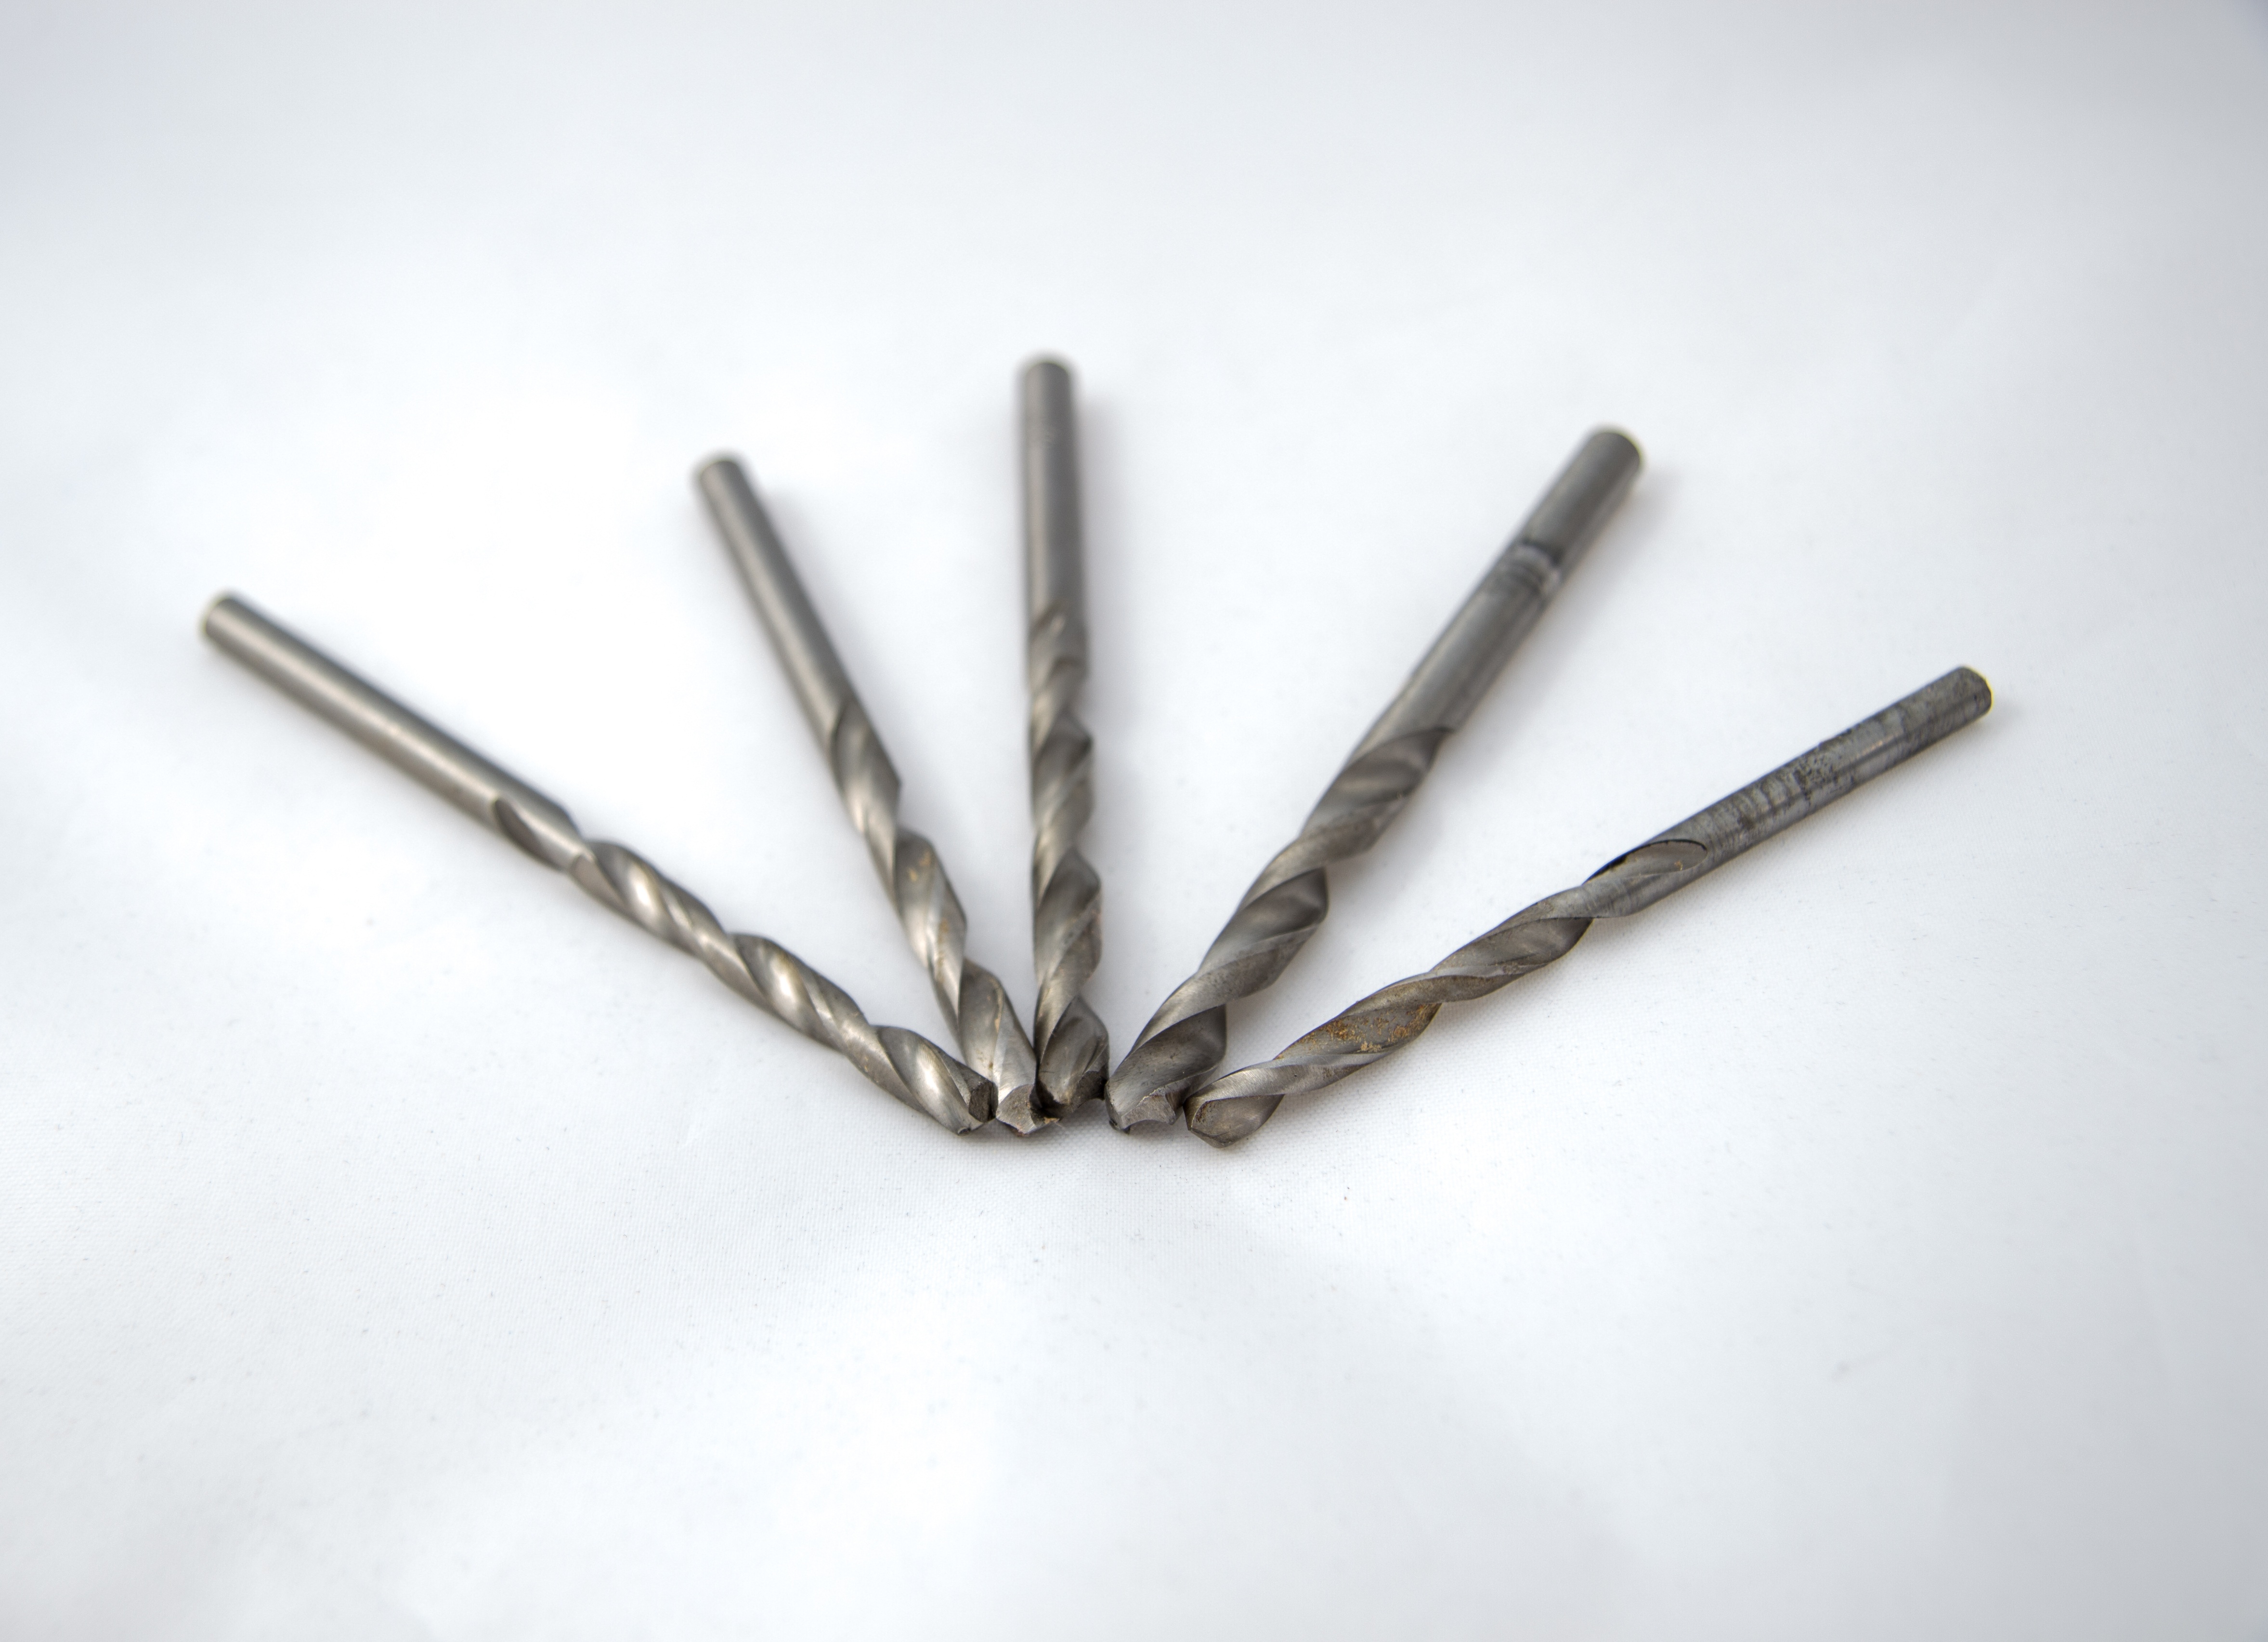
hand, metal, twig, cut, drill, thread, opening, slicing